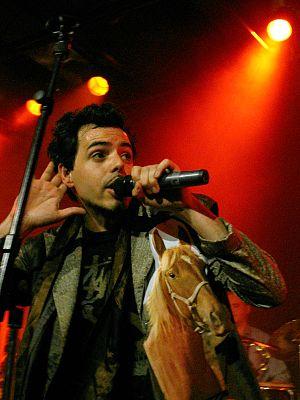
Mocky est un musicien, chanteur et compositeur Canadien.